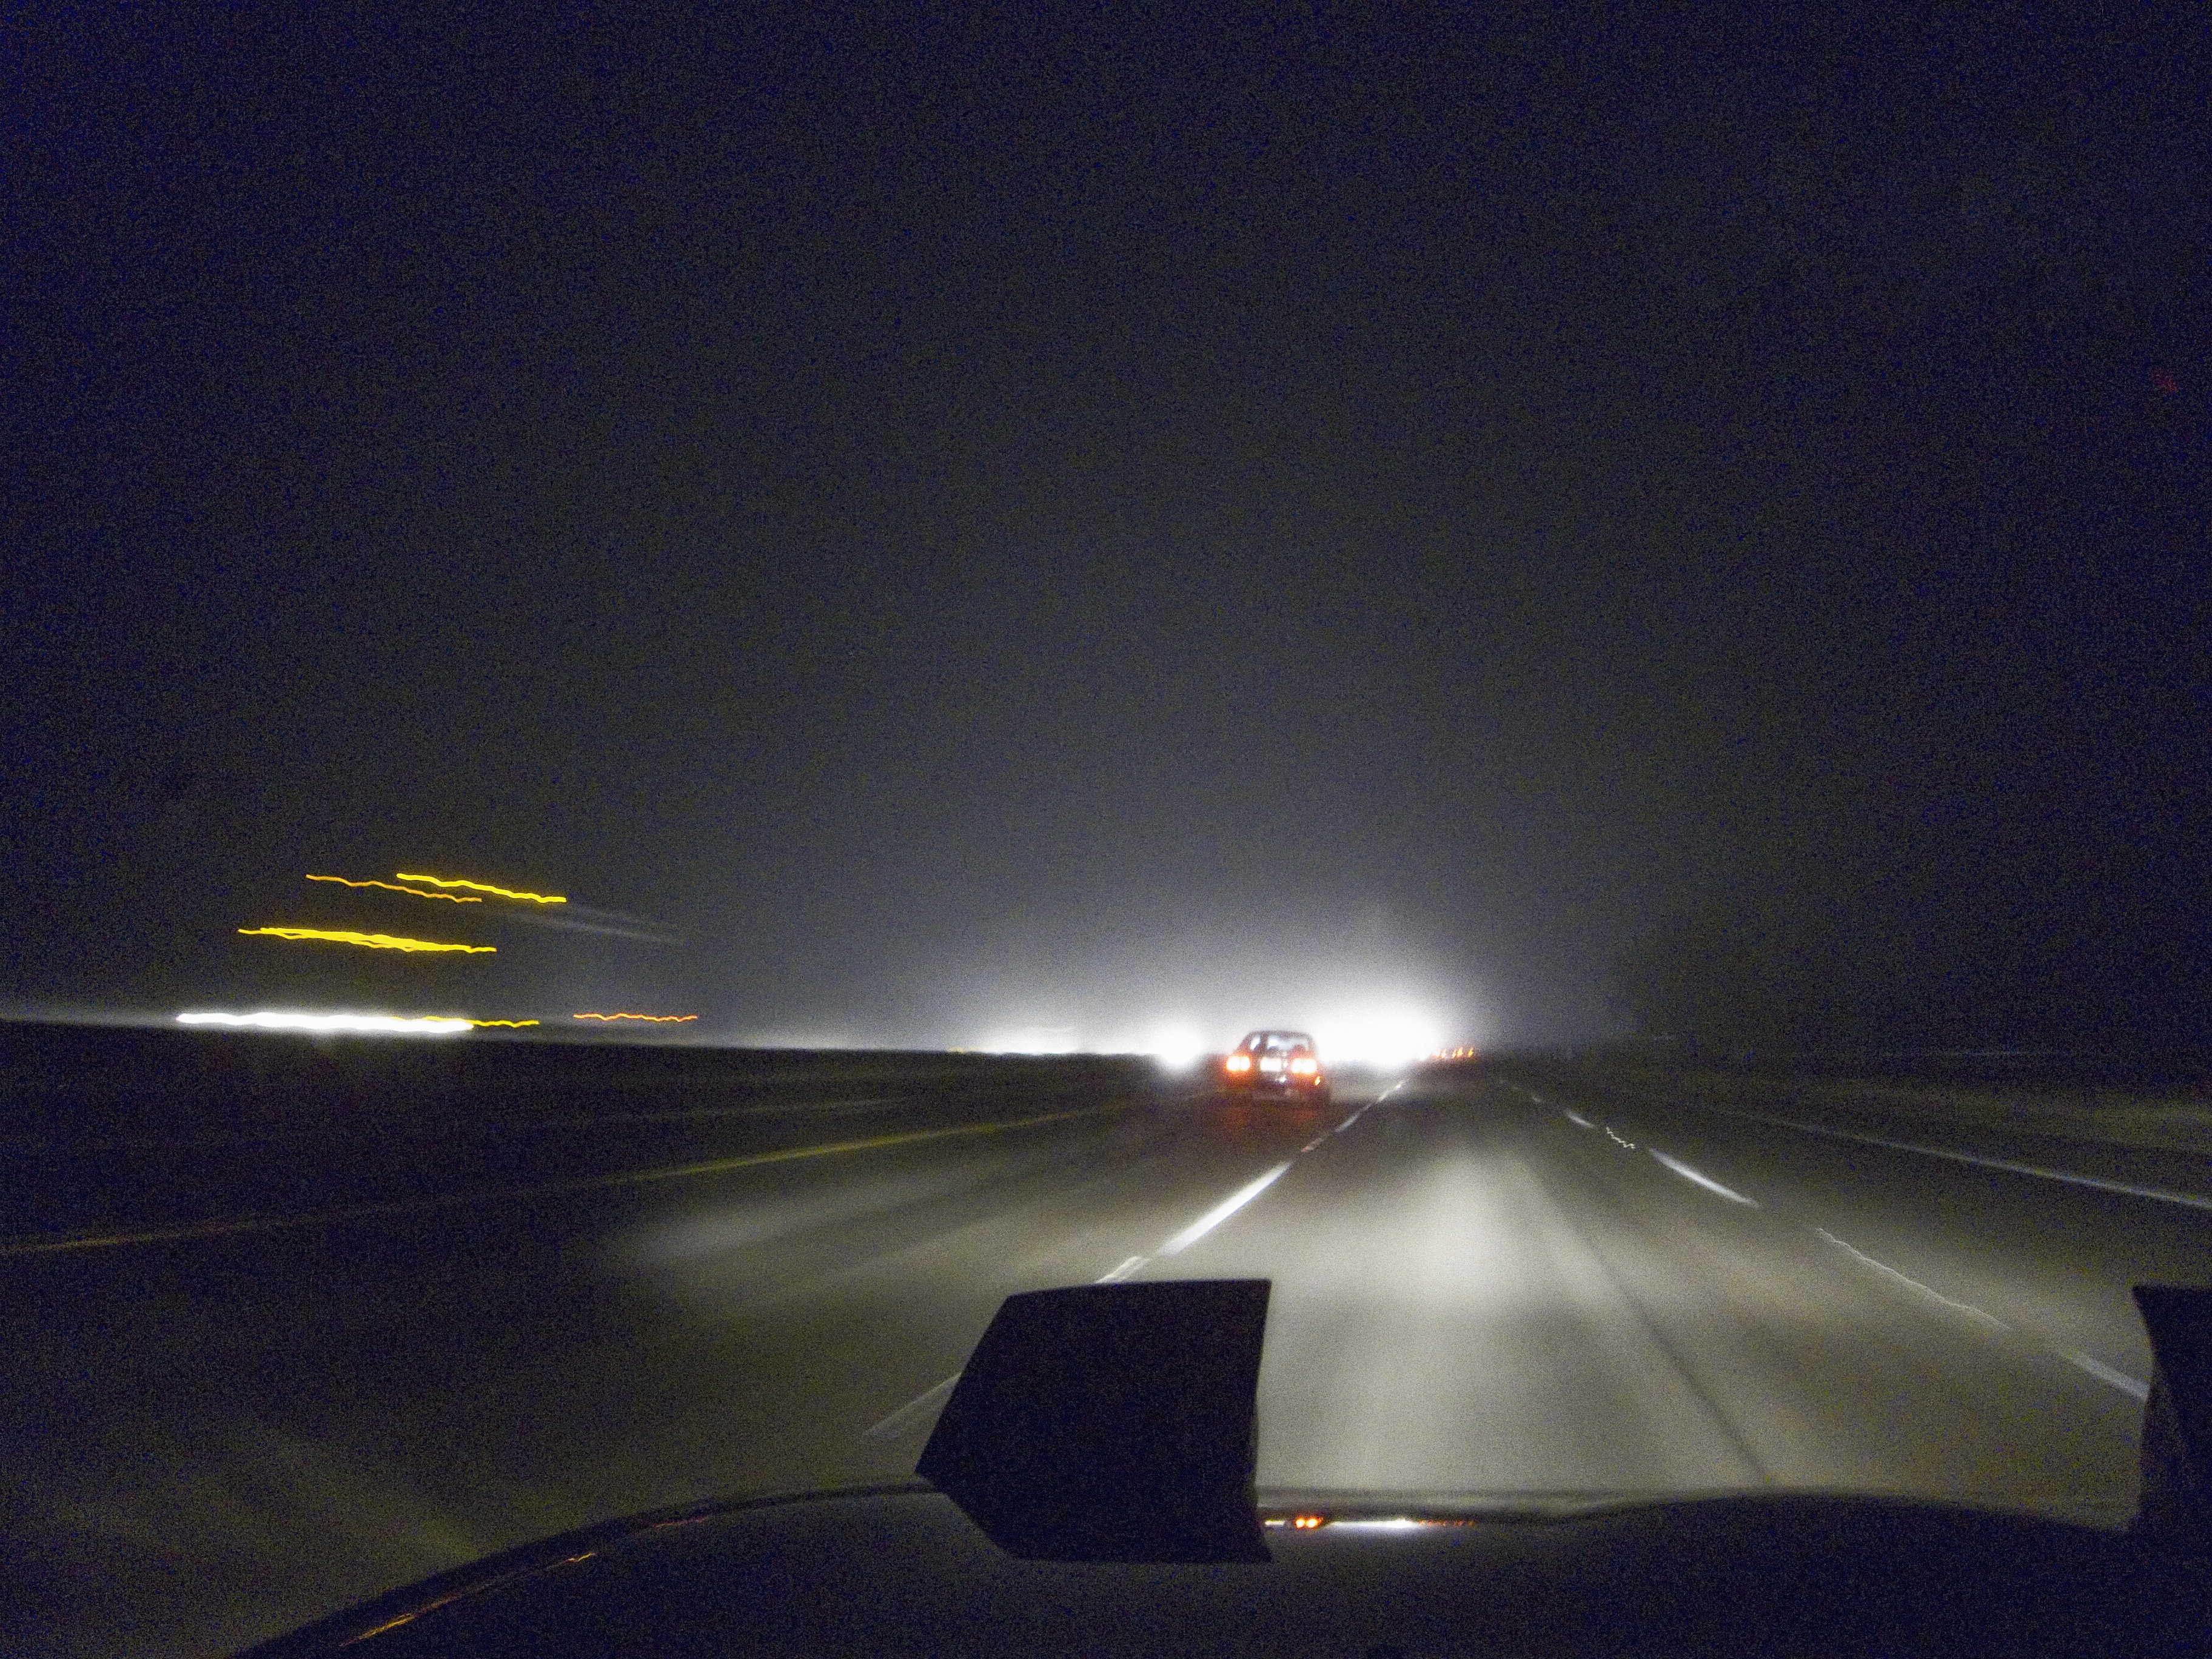
light, fog, night, driving, dawn, atmosphere, dusk, darkness, street light, lighting, atmosphere of earth